Chaim Weizmann

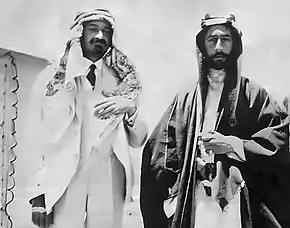
Weizmann (left) with Prince Faisal, later Faisal I of Iraq in Syria, 1918

Weizmann's relations with Balfour were intellectual and academic. He was genuinely overjoyed to convince the former Prime Minister in April 1917. Just after the U.S. President, Woodrow Wilson, had left, the following morning, Lloyd George invited Weizmann to breakfast at which he promised Jewish support for Britain as the Jews "might be able to render more assistance than the Arabs." They discussed "International Control", the Russian Revolution and US involvement in the future of the Palestine Problem. The complexity of Arab "desiderata" – "facilities of colonization, communal autonomy, rights of language and establishment of a Jewish chartered company". This was followed by a meeting with Sir Edward Carson and the Conservatives (18 April) and another at Downing Street on 20 April. With the help of George's private secretary Philip Kerr the issue was moved up "the Agenda" to War Cabinet as a matter of urgency.